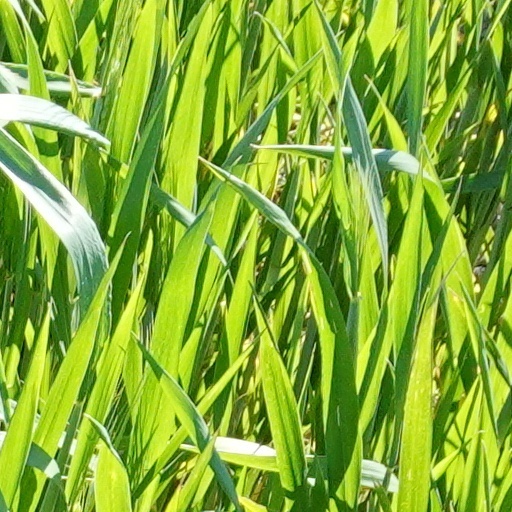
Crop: wheat